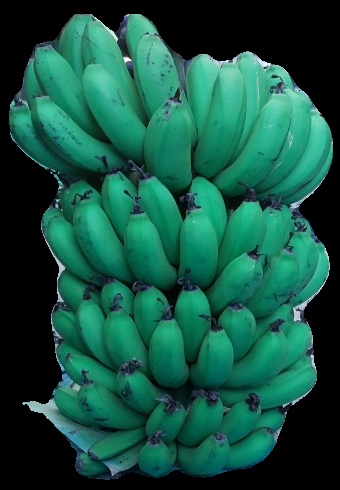
Variety: pachbale
Grade: grade2